List of Japanese World War II navy bombs

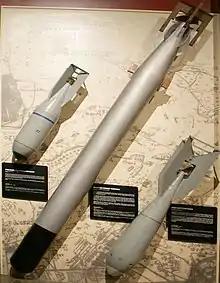
Ordnance used in Pearl Harbor attack. Left: Type 98 #25 land bomb. Middle: Type 91 modification 2 Torpedo. Right: Type 99 #80 Mark 5 High-altitude armor-piercing bomb.

The Japanese produced a number of bombs with rocket motors installed, intended for air-to-air use against bomber formations, or as armor-piercing weapons. Only two saw service, the Type 3 No.25 Mk 4 armor-piercing rocket bomb, and the Type 3 No.6 Mk.27 air-to-air rocket bomb.